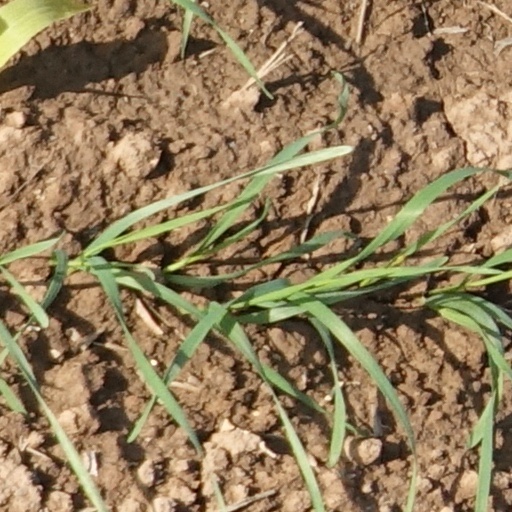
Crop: wheat